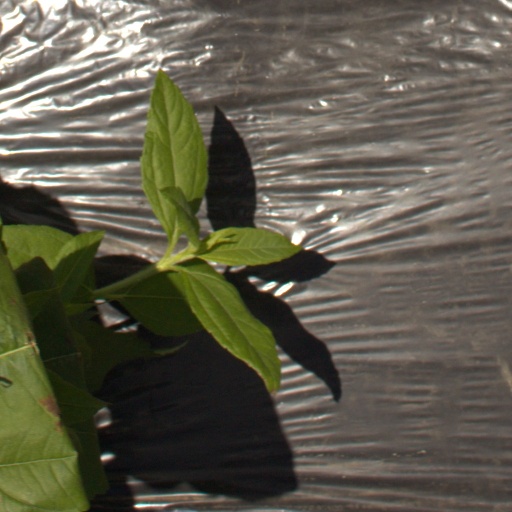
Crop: Jerusalem artichoke